Inquirer Bandera

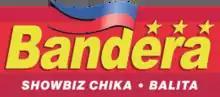

Inquirer Bandera is a daily Taglish tabloid newspaper based in Metro Manila, Philippines. It is published by the Inquirer Publications, Inc with editorial and business offices located in Makati.